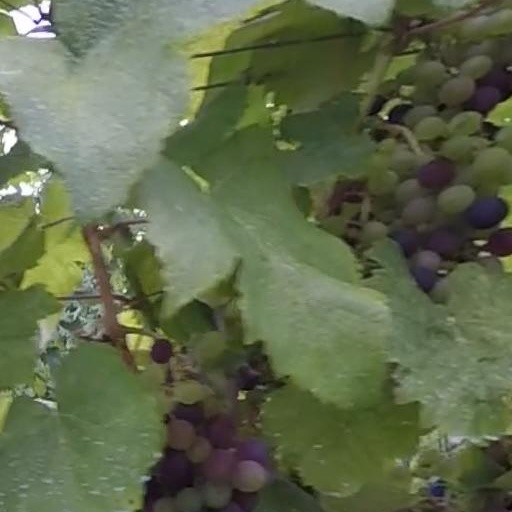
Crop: grape